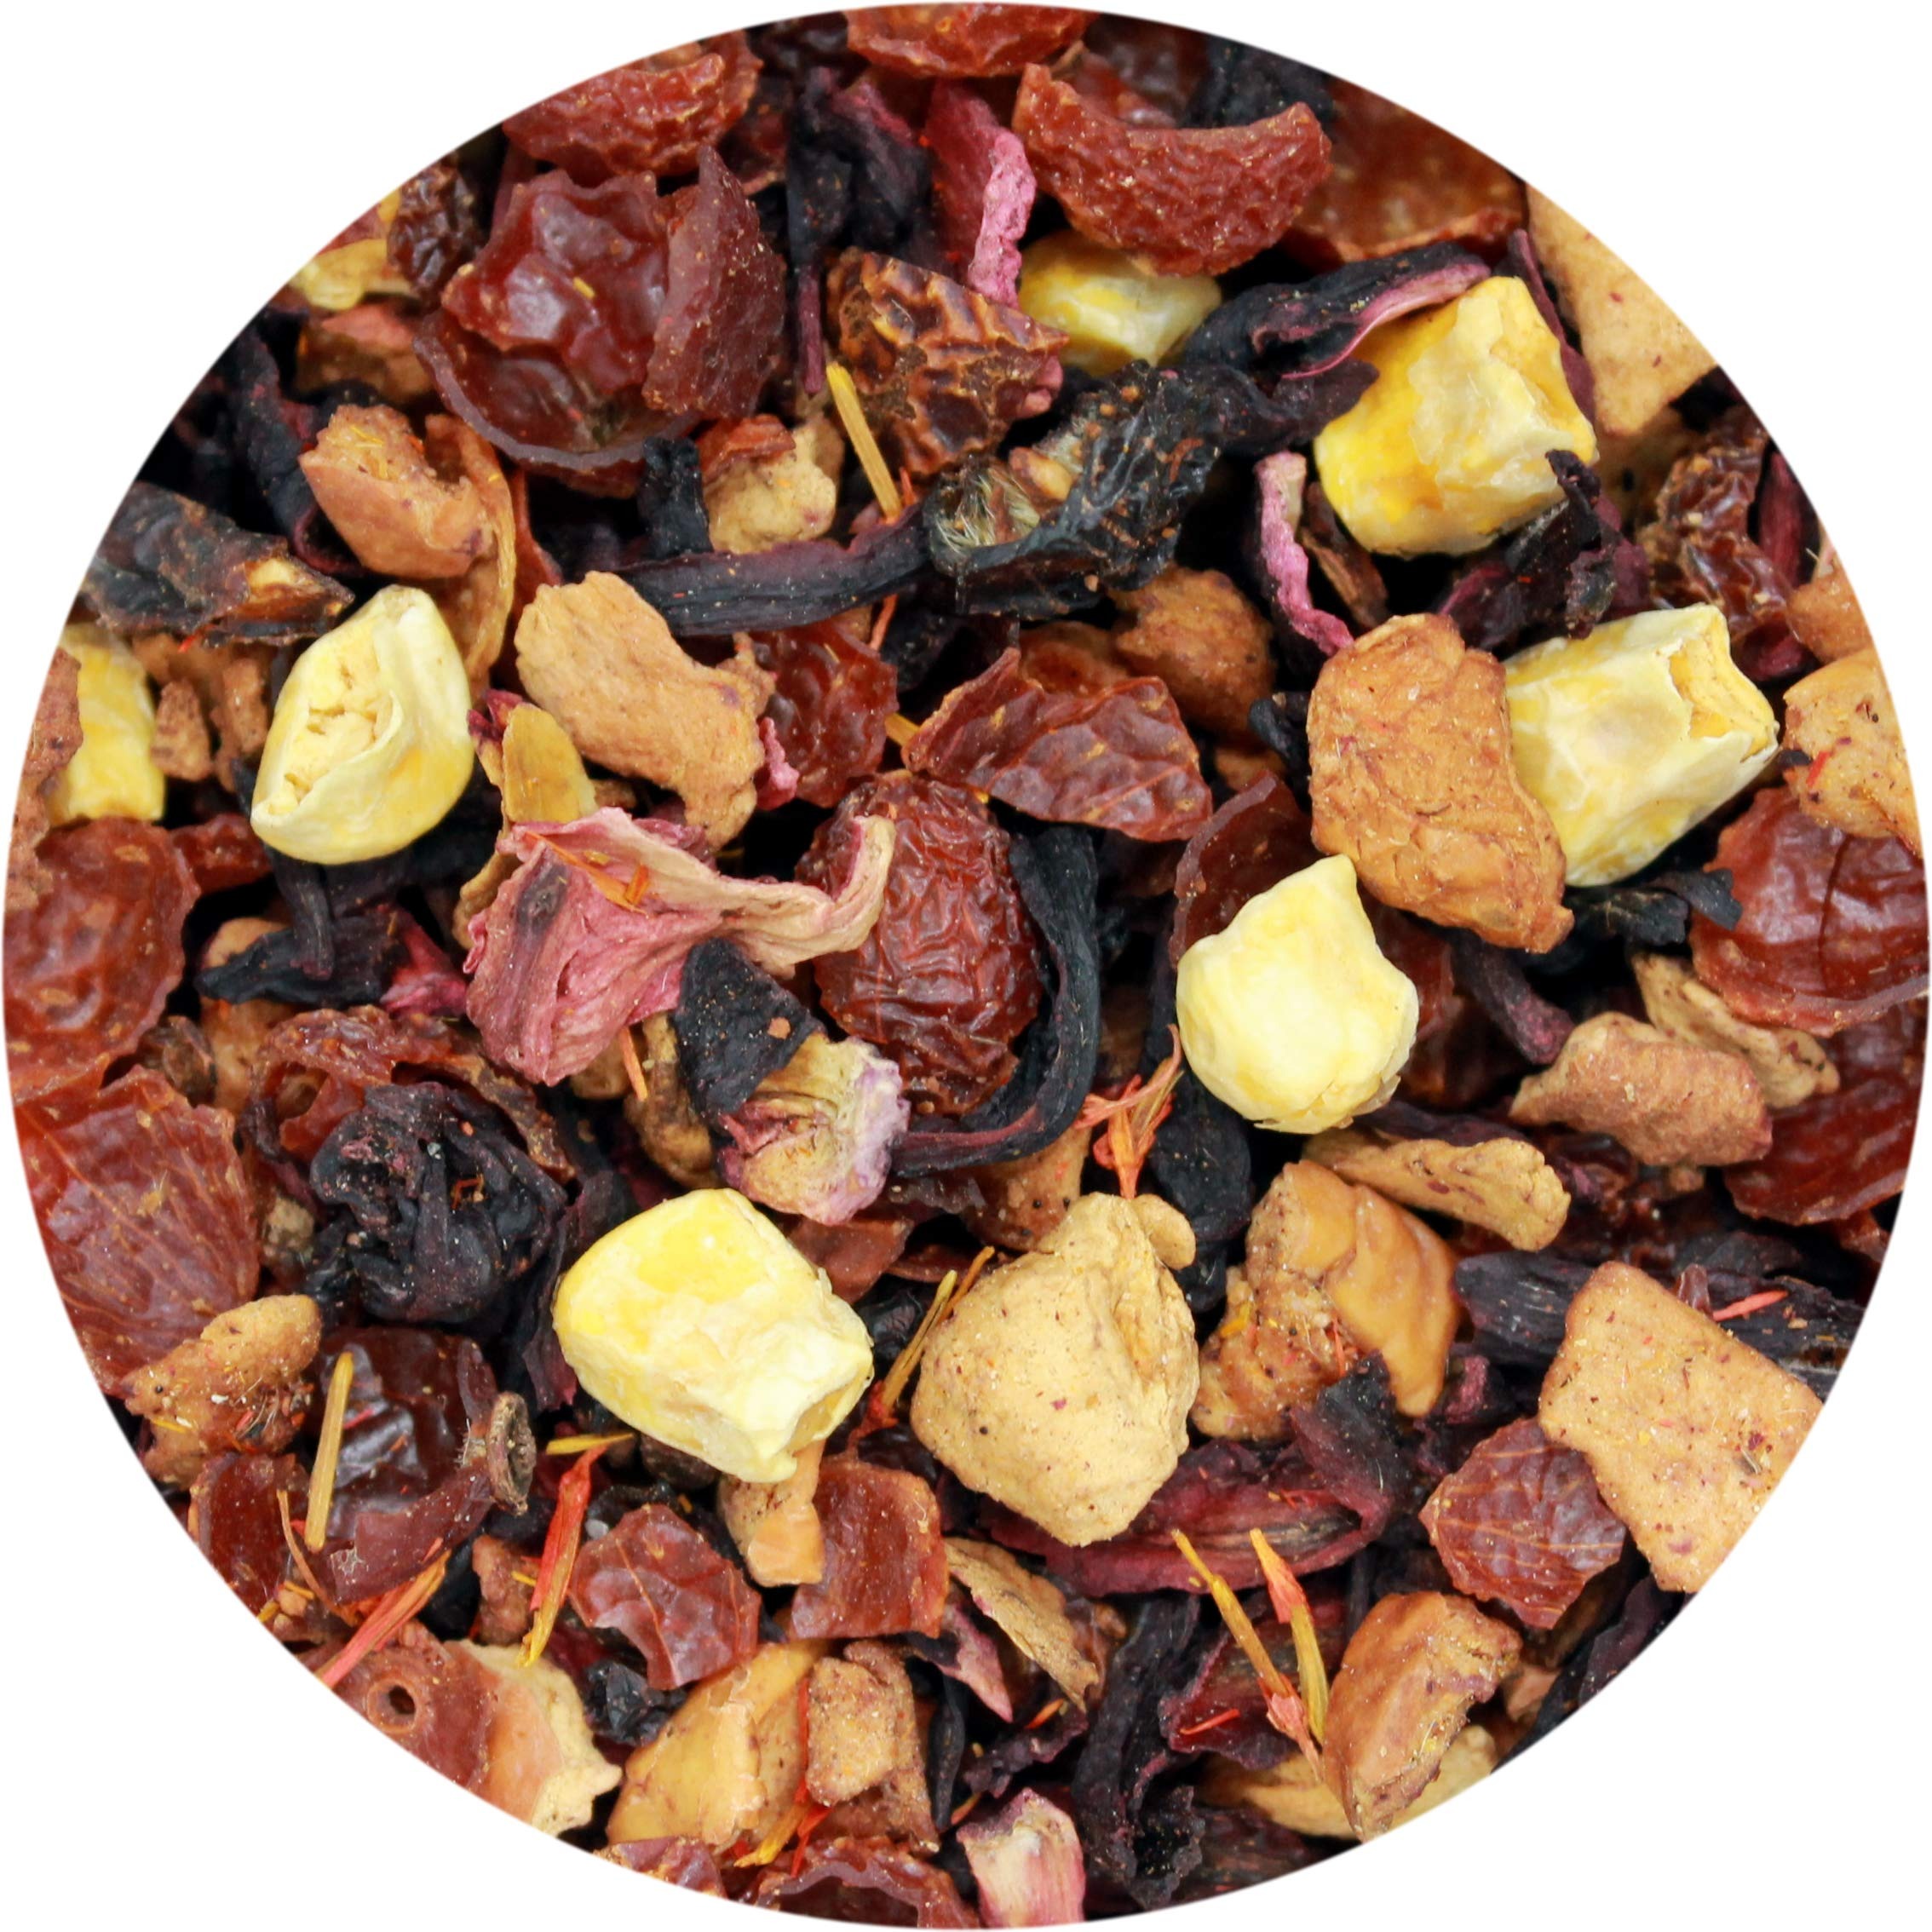
Item Name: Special Tea A-Maize-Ing Loose Leaf, Fruit Tea, 1 oz
Bullet Point 1: Makes about 10 - 12 cups of tea.
Bullet Point 2: Without caffeine or bitter substances, the healthy, inexpensive and delicious beverages quickly conquered a new clientele.
Bullet Point 3: At the beginning of the 80’s, colored blends composed of pieces of fruit made their way into the tea shops.
Bullet Point 4: Packed in a reseal able foil pouch to retain freshness.
Bullet Point 5: The main ingredients of a fruit tea blend are mild, sweet apple pieces, fruity rose hip peels and fresh, tangy hibiscus blossoms; these components characterize the necessary ‘body’ of a fruit tea blend.
Bullet Point 6: Individually hand packed in the USA.
Value: 1.0
Unit: ounce

Price: 8.23